Siborongborong

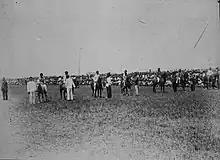
Start of a horse race at Siborong-Borong in 1917

Siborongborong is a district ("kecamatan") in the North Tapanuli regency, North Sumatra province, Sumatra, Indonesia.